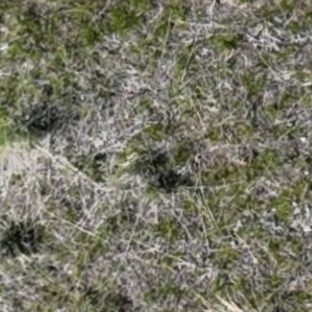
Month: may